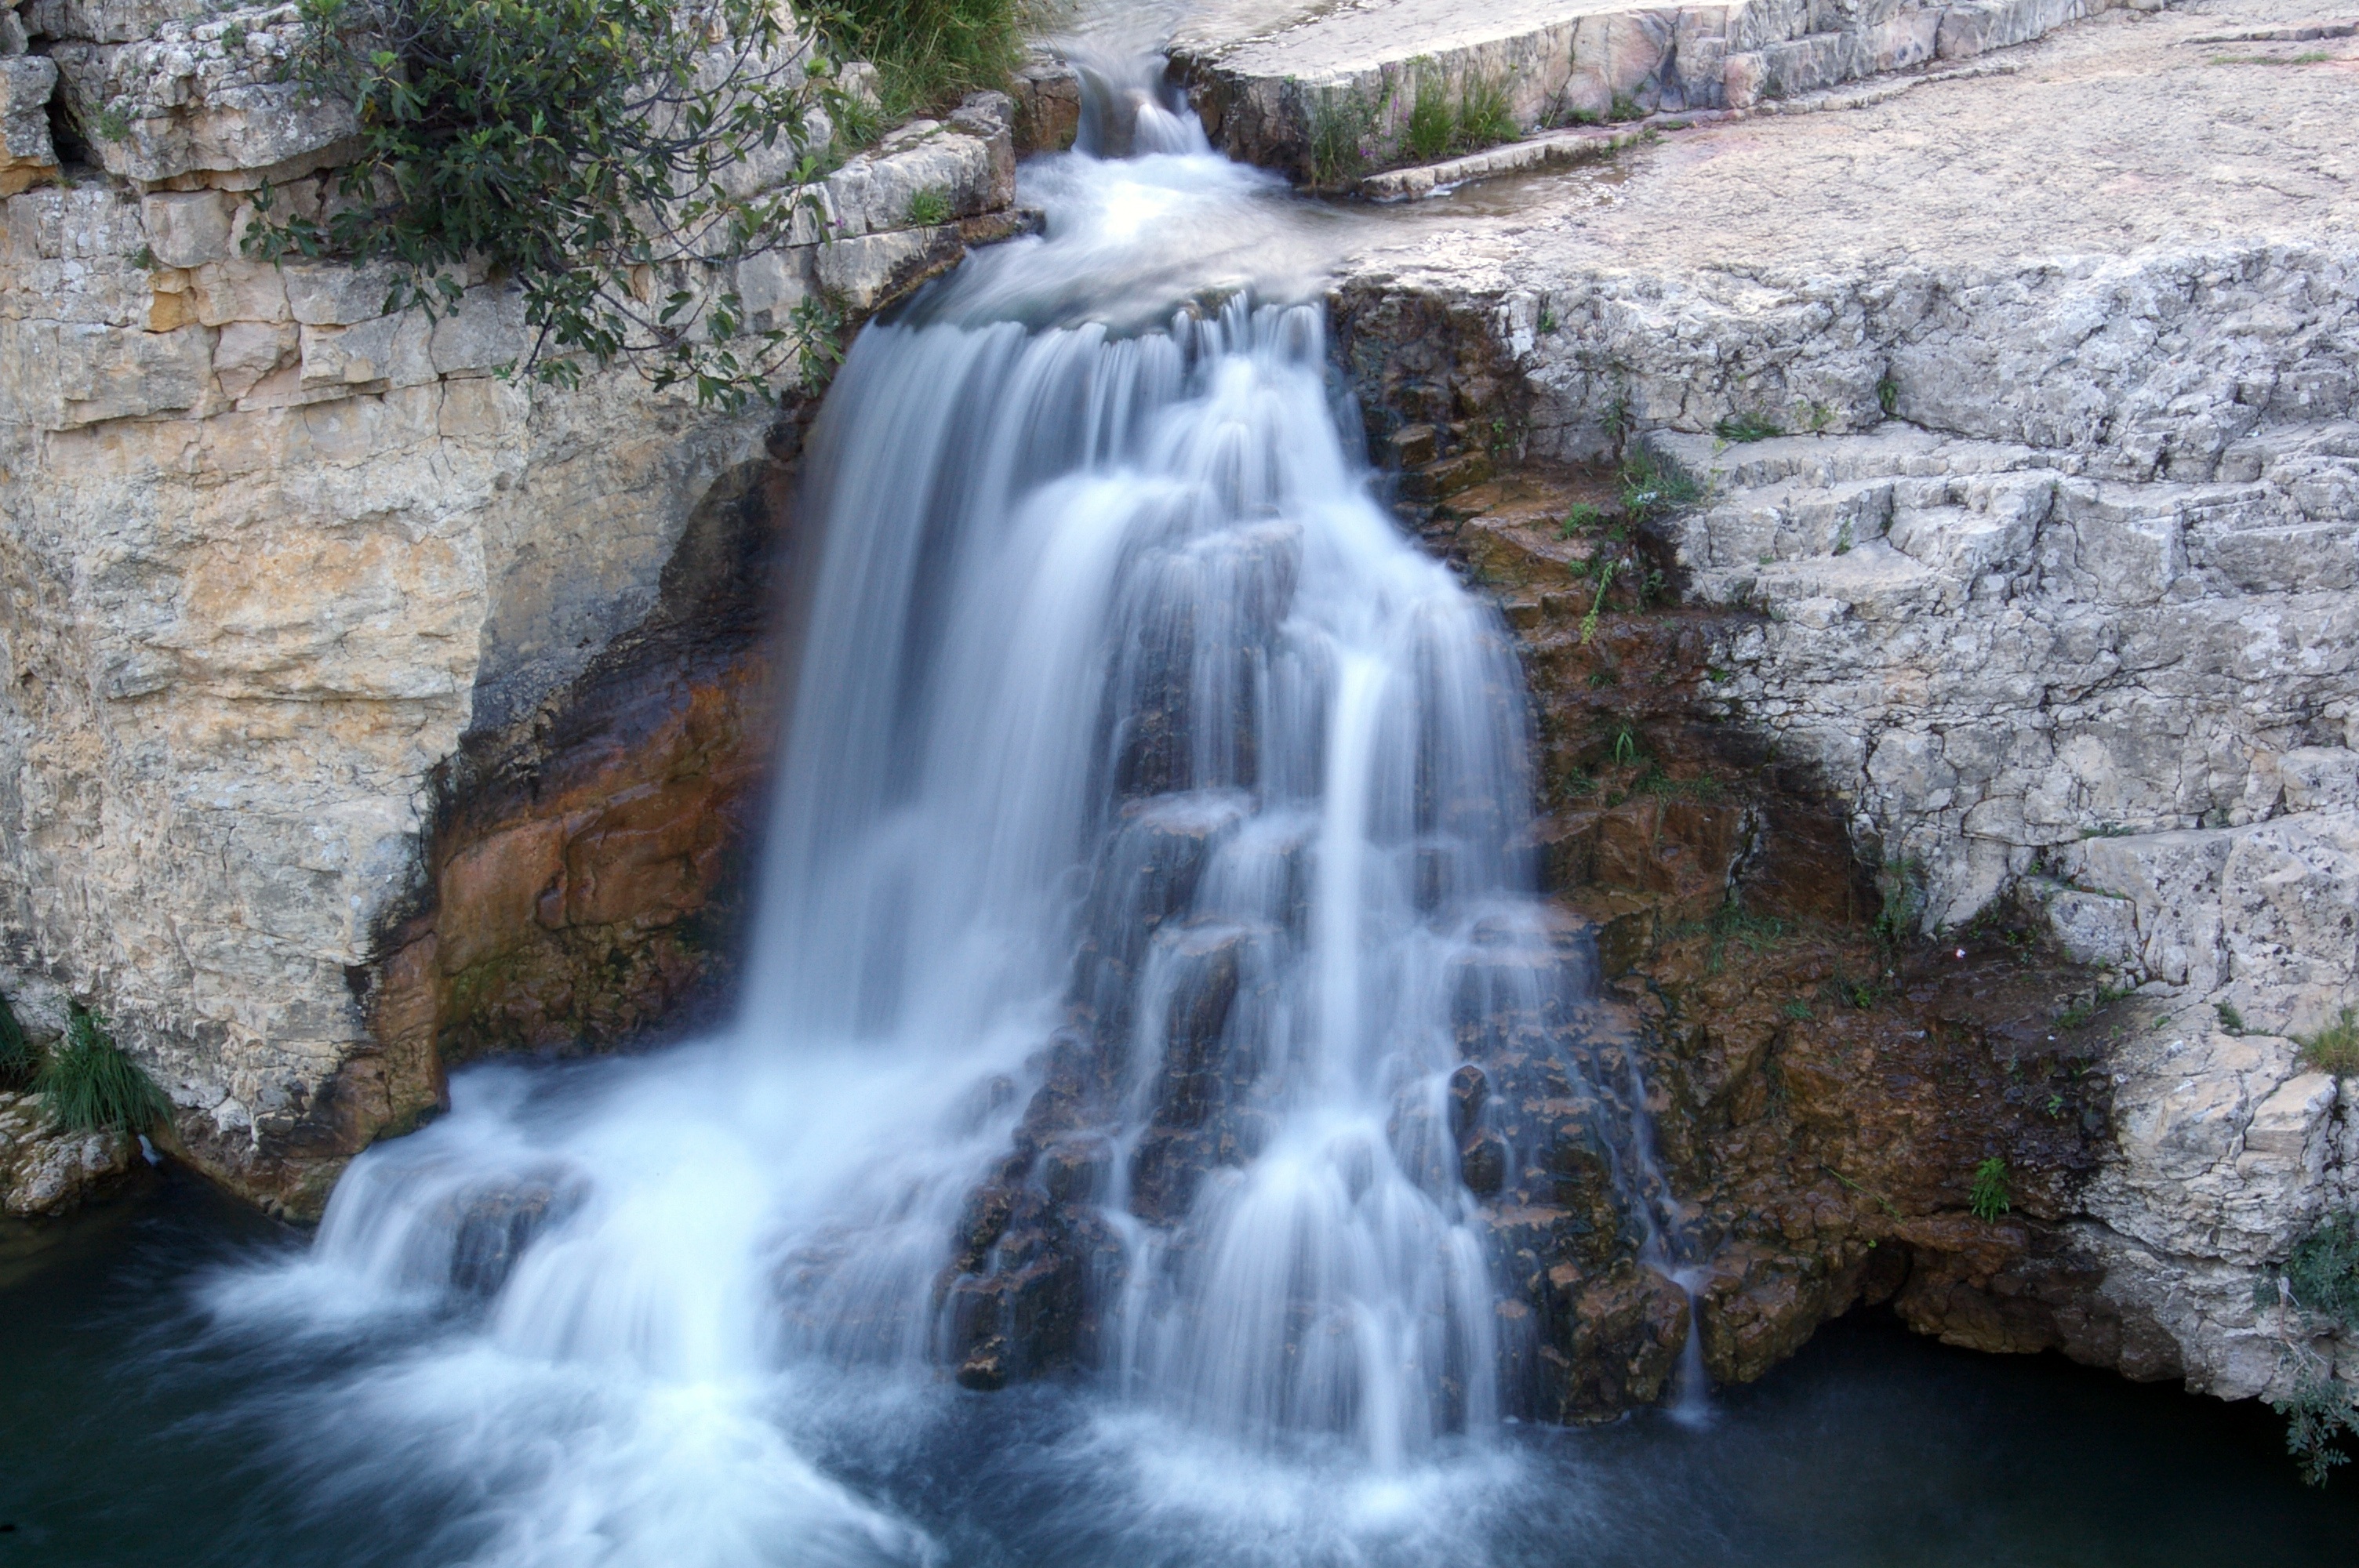
water, nature, waterfall, river, stream, cascade, body of water, wasserfall, gard, water feature, watercourse, cascade by the sautadet